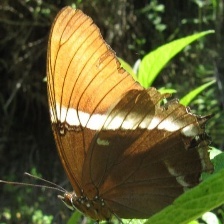
Species: BROWN SIPROETA